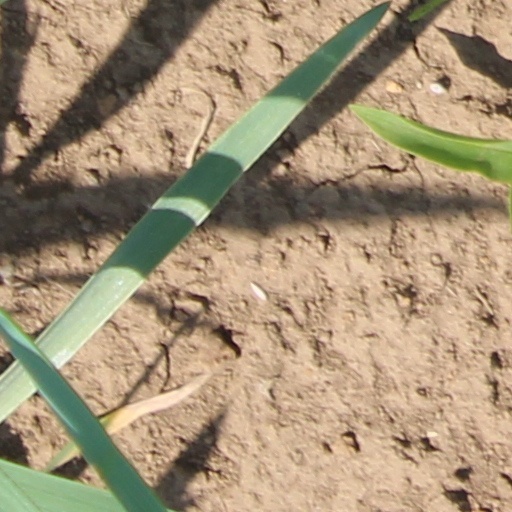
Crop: wheat